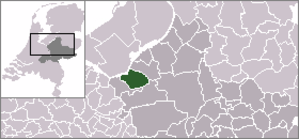
Pour l'ancienne île de Putten, voir Voorne-Putten.